Stud Brno

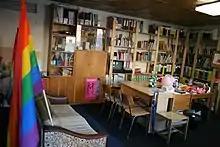
STUD's office

STUD Brno is a Czech activist association of lesbians, gays, and their friends.